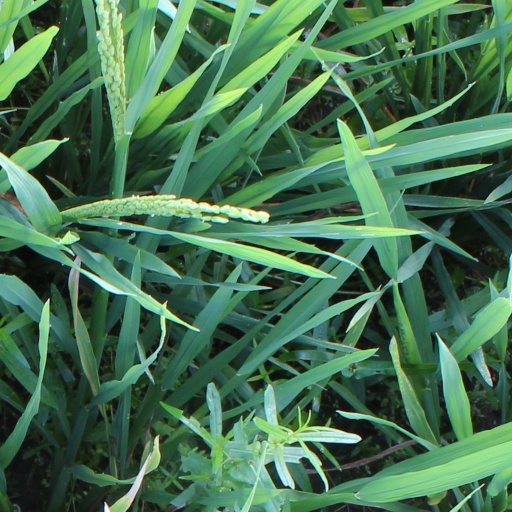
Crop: rice